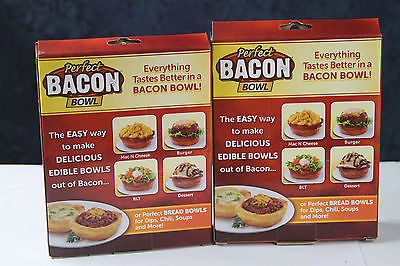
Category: toaster